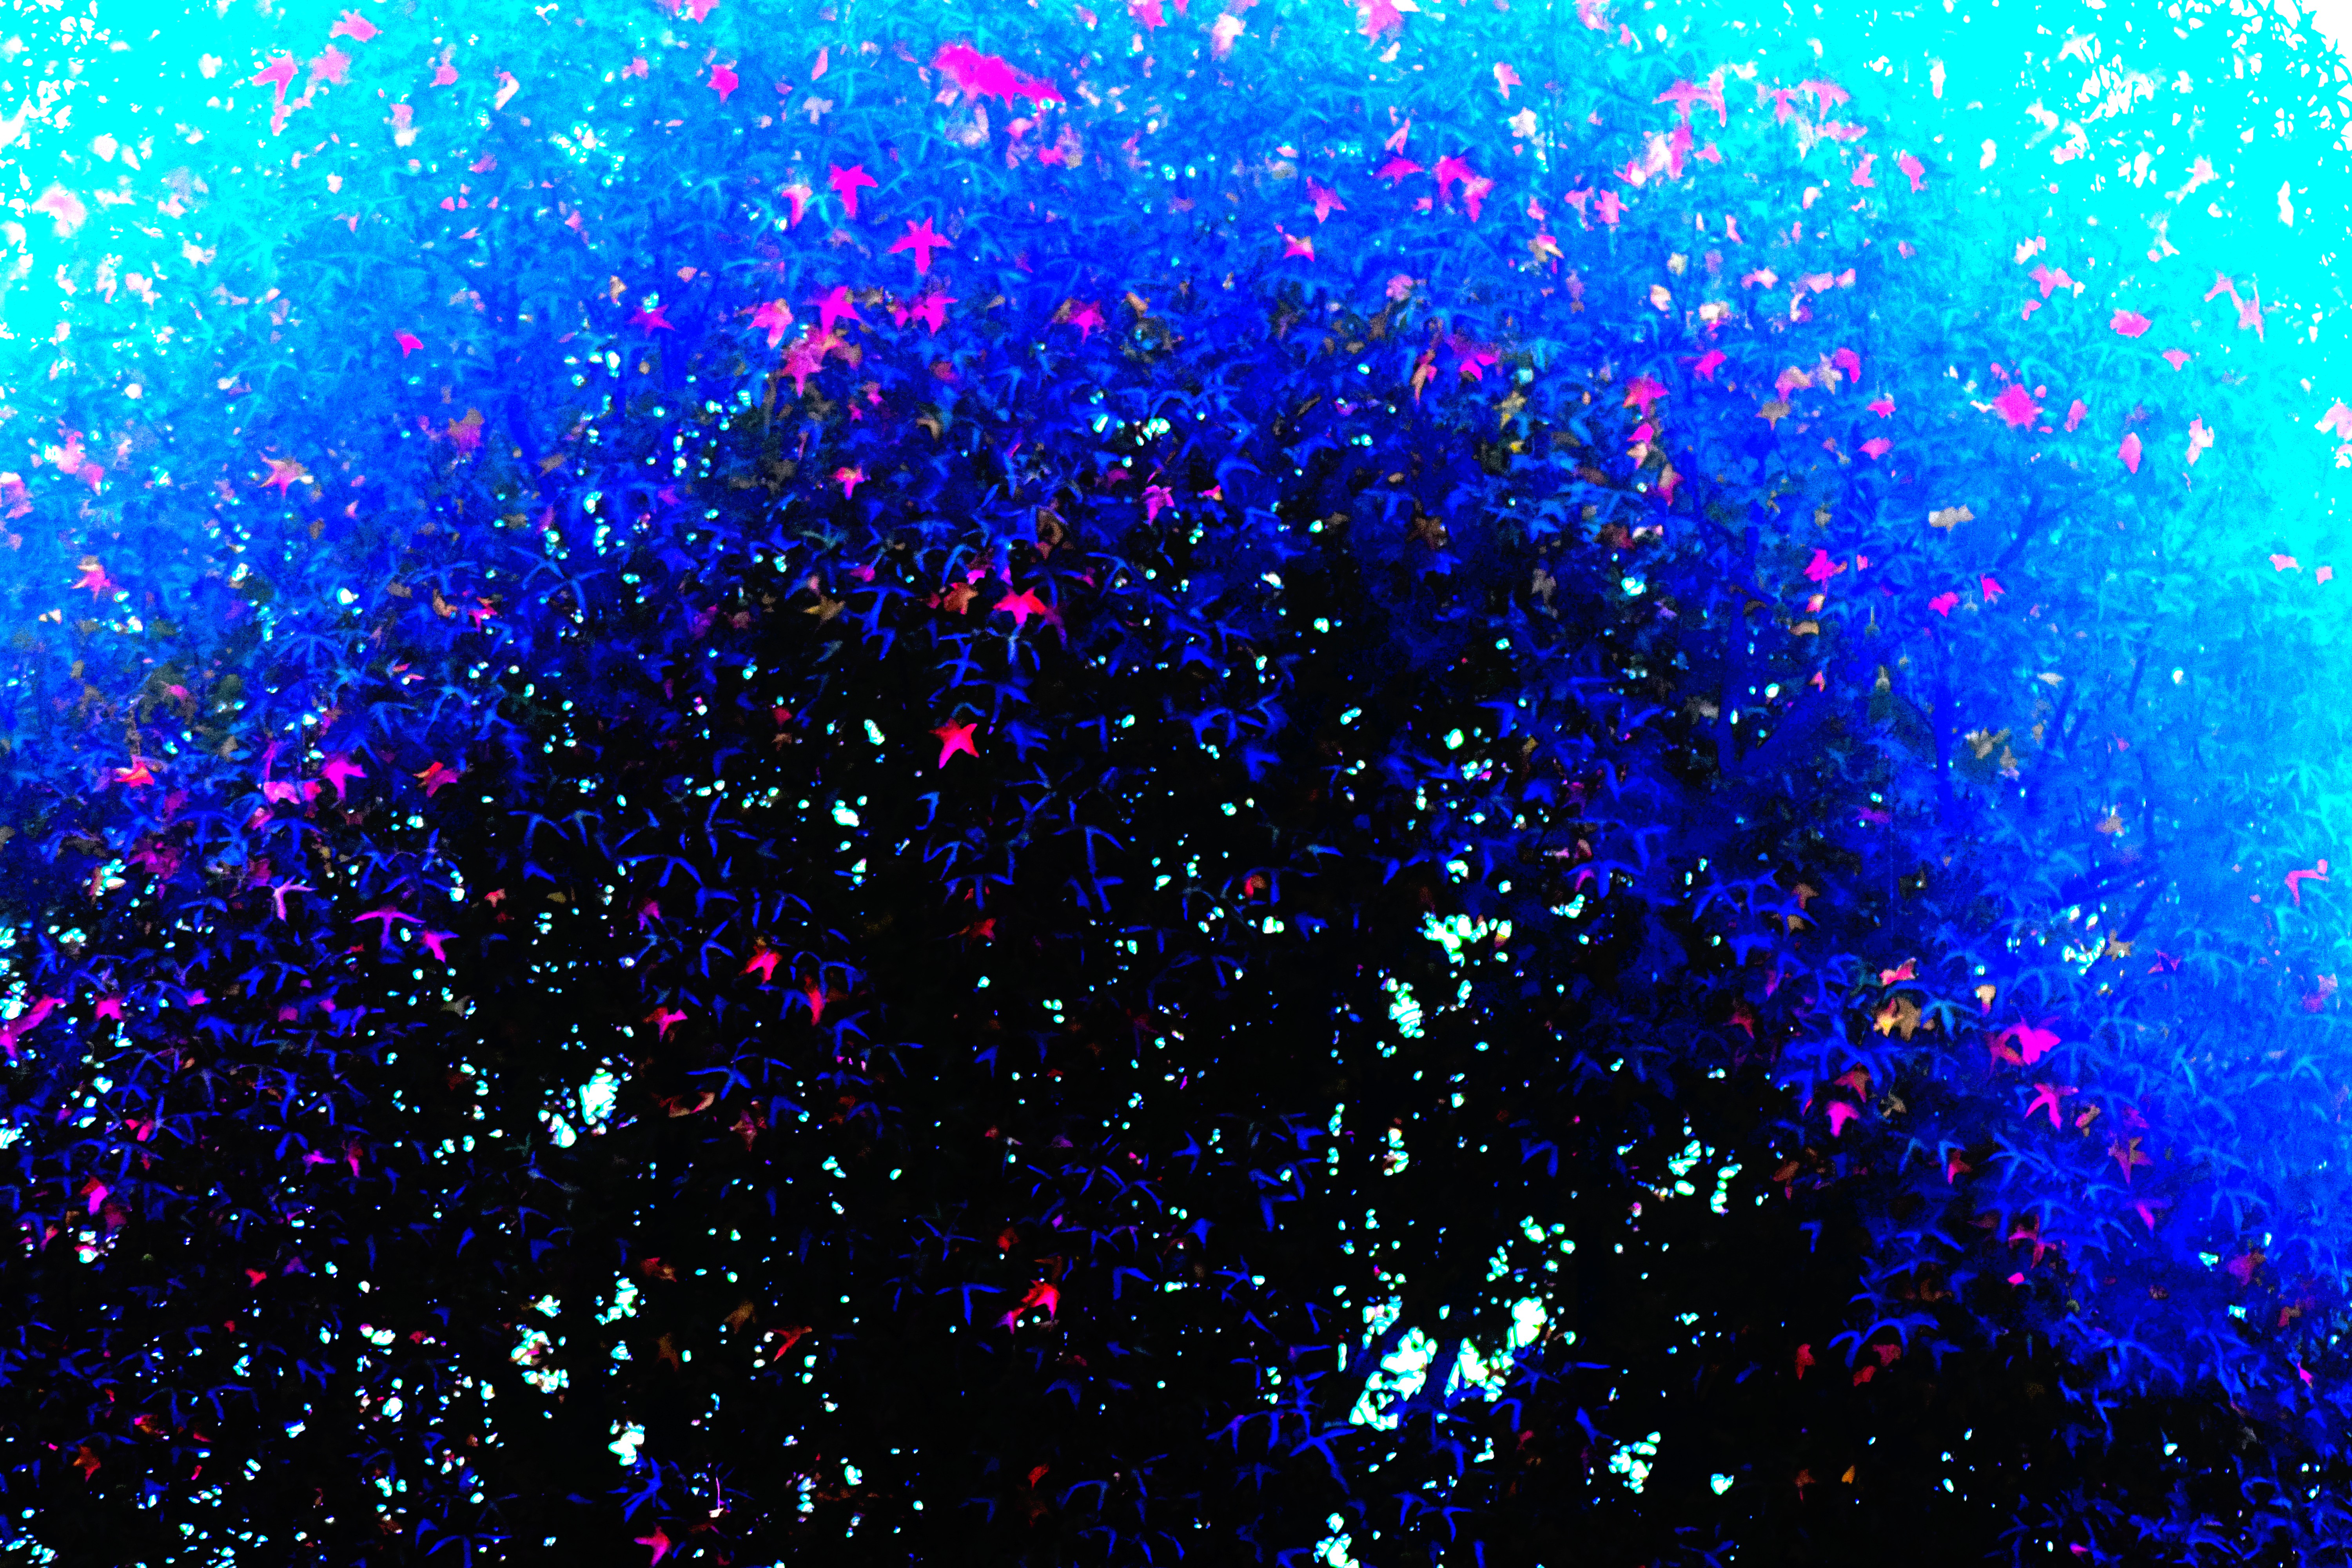
nature, tree, blue, light, sky, glitter, space, computer wallpaper